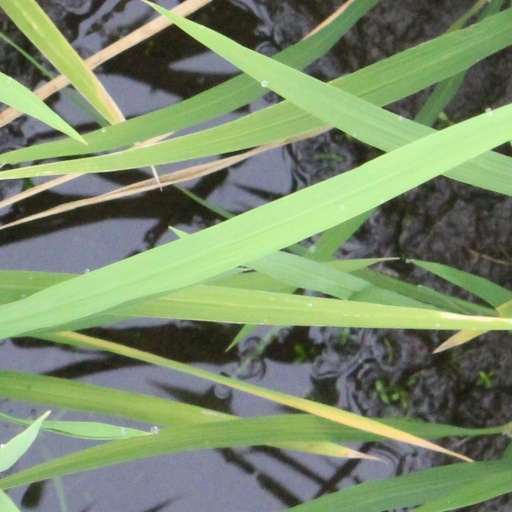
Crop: rice